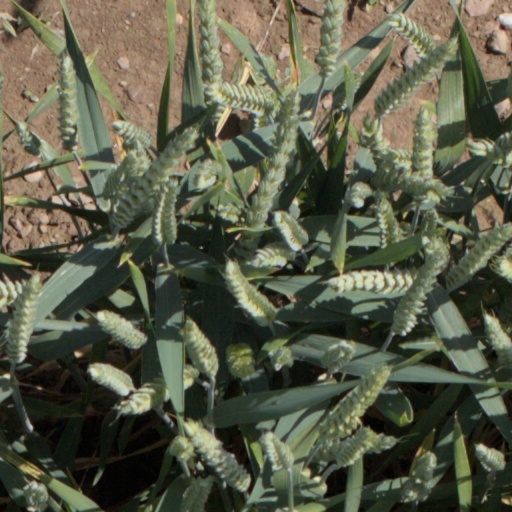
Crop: wheat